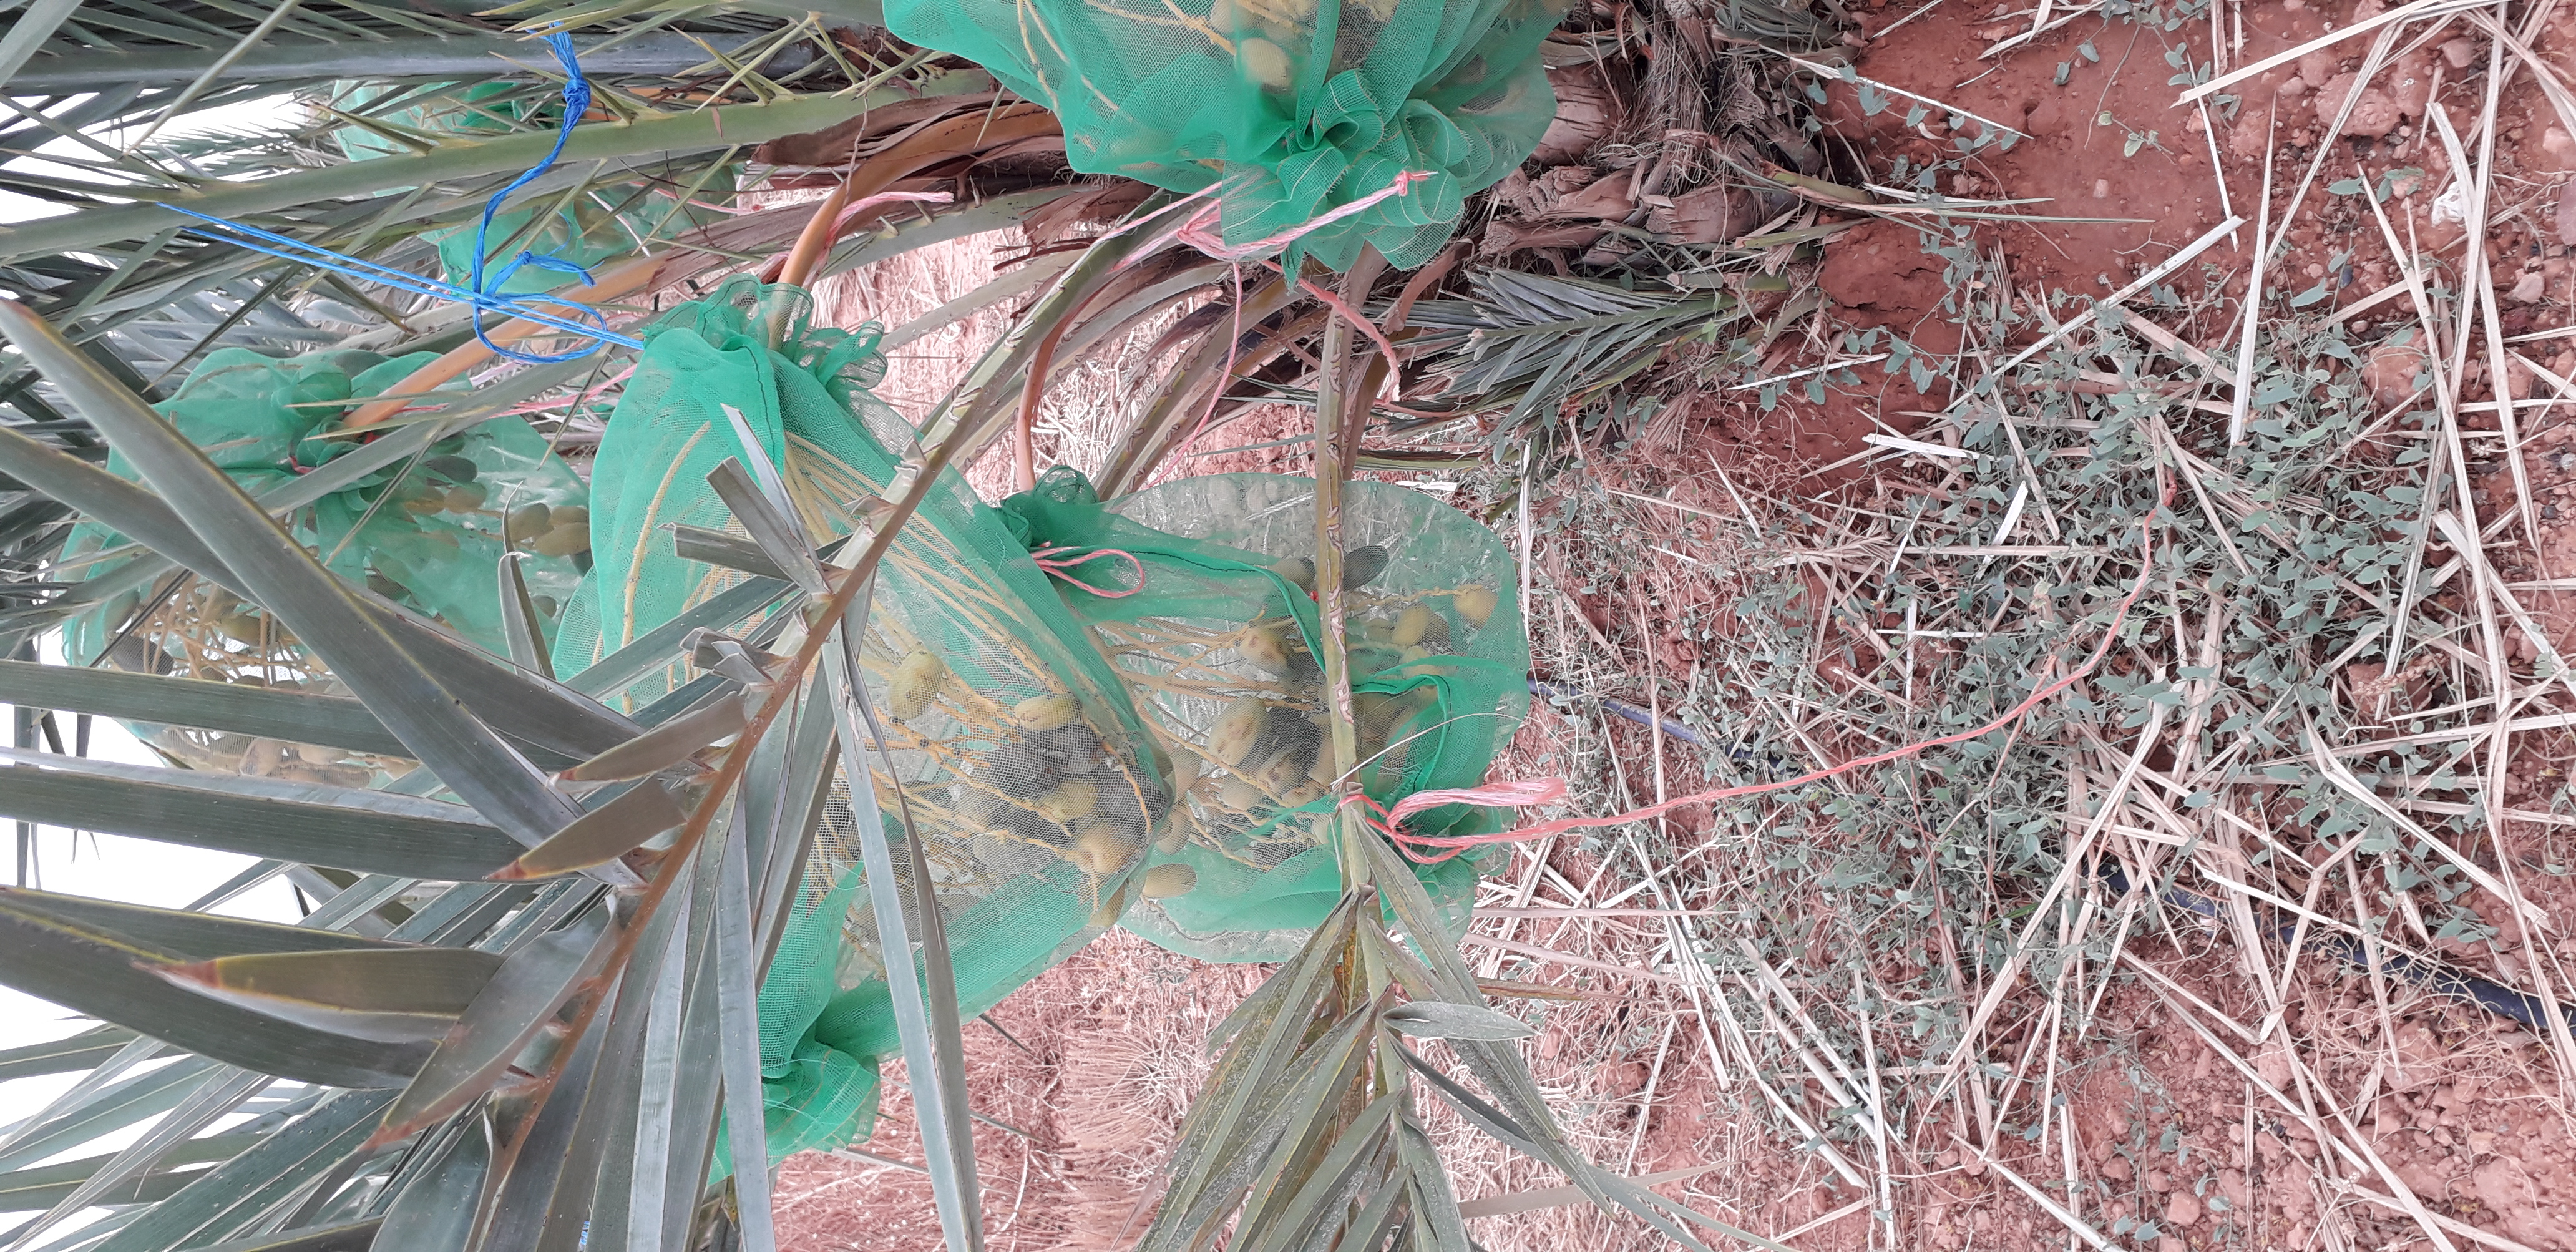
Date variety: Boumajhoul